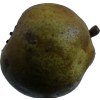
Label: pear